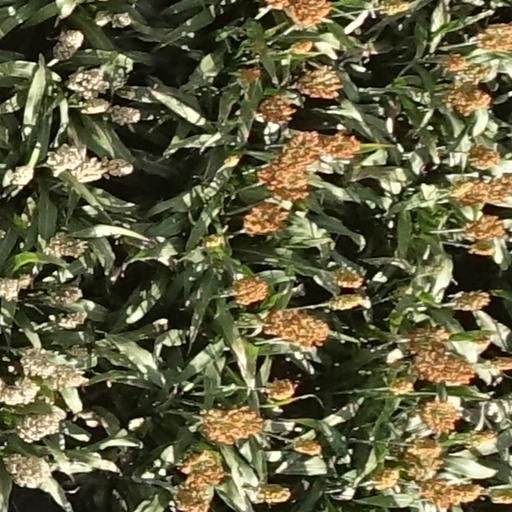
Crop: sorghum